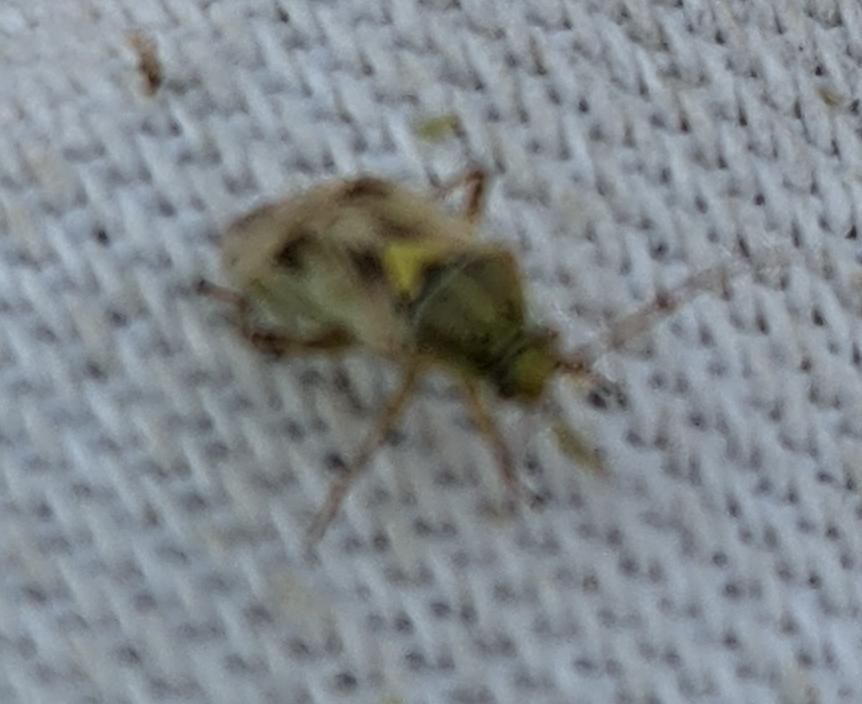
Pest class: lygus_bug